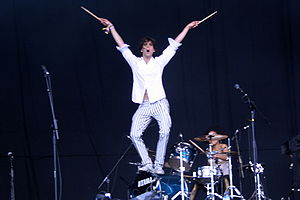
Mika (sanger) / Karriere
Mika på Glastonbury Festival i 2007.
Mika er en engelsk sanger og pianist, der er bosat i London.